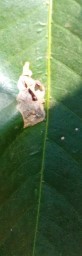
Label: Miner